Volcán de Colima

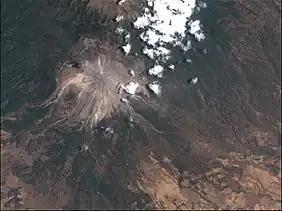
Colima volcano as seen by the Landsat satellite

The Volcán de Colima, , also known as Volcán de Fuego, is part of the Colima Volcanic Complex (CVC) consisting of Volcán de Colima, Nevado de Colima and the eroded El Cántaro (listed as extinct). It is the youngest of the three and as of 2015 is one of the most active volcanoes in Mexico and in North America. Having been active for nearly 5 million years, and with frequent eruptions, the Volcán de Colima is considered a . "Volcán de Fuego is an active stratovolcano, the most explosive and dangerous of all of Mexico" (Colima). It has erupted more than 40 times since 1576. One of the largest eruptions was on January 20–24, 1913. Nevado de Colima, also known as Tzapotépetl, lies north of its more active neighbor and is the taller of the two at . It is the 26th-most prominent peak in North America.